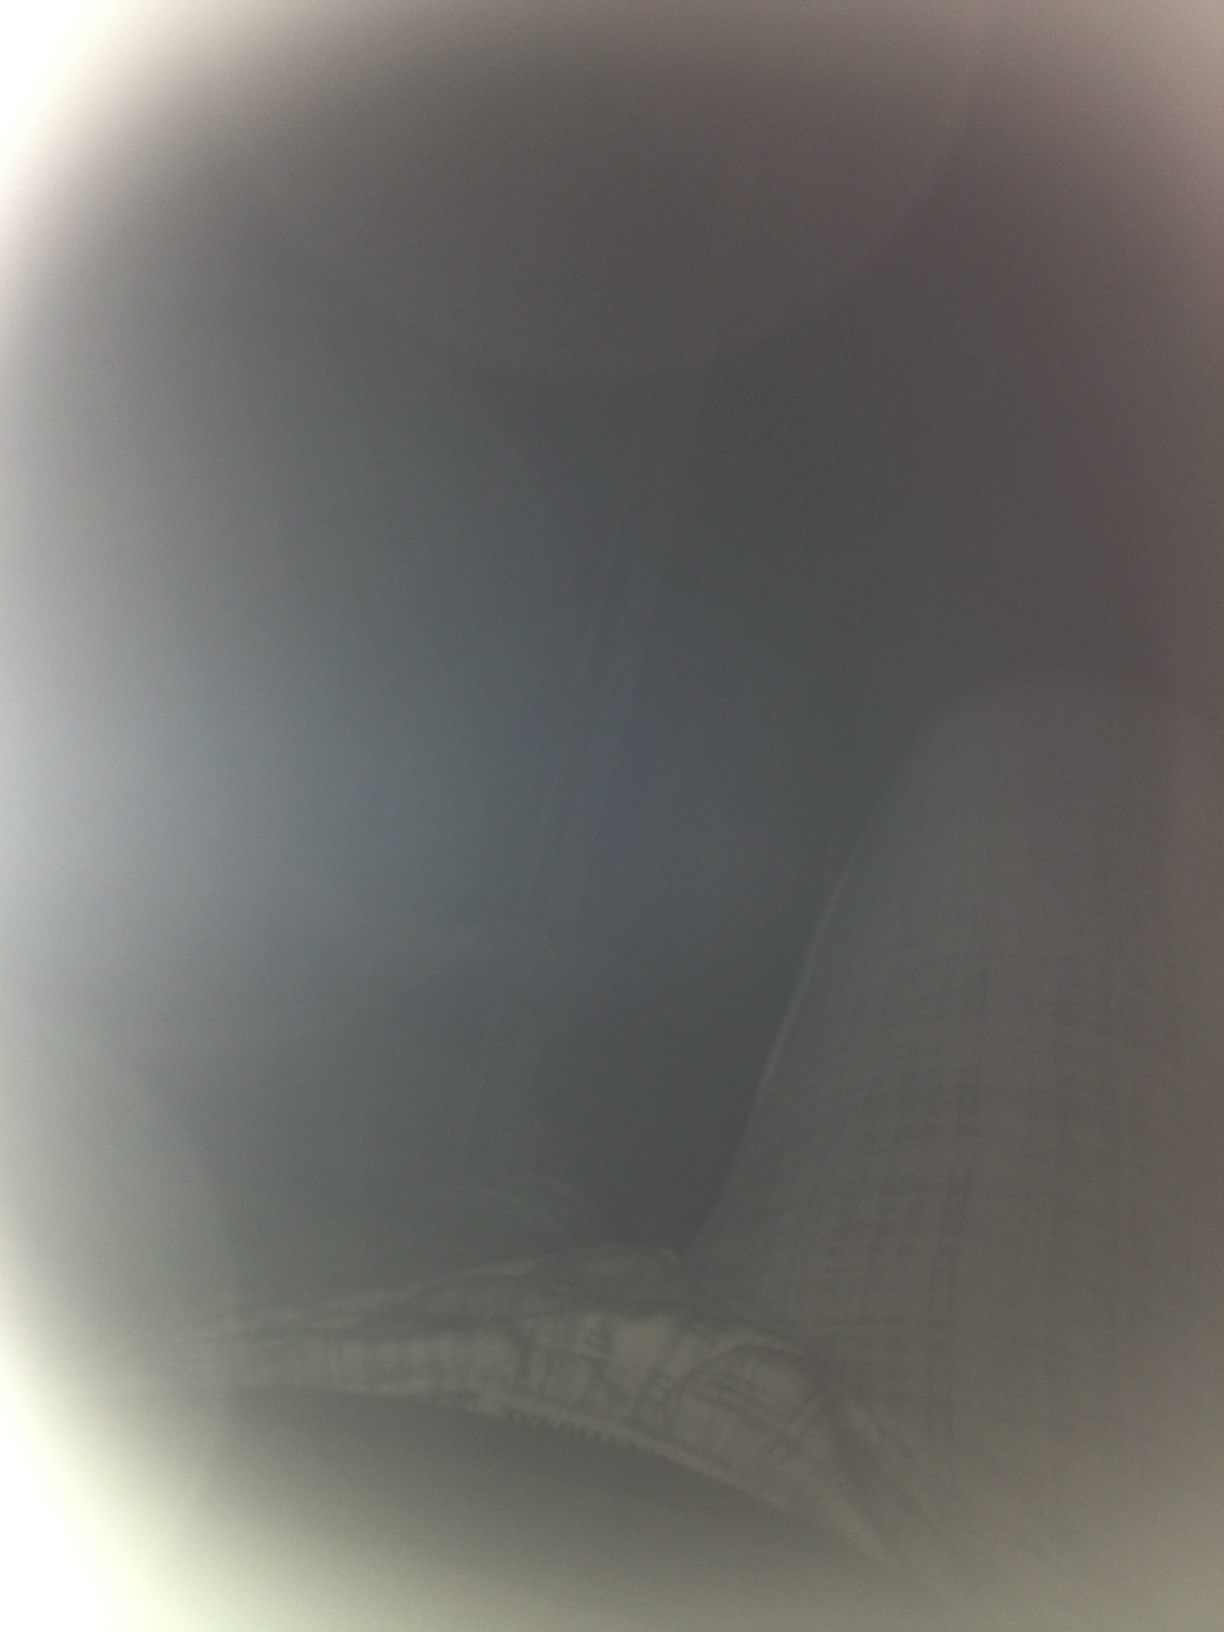Question: What is this?
Answer: unanswerable